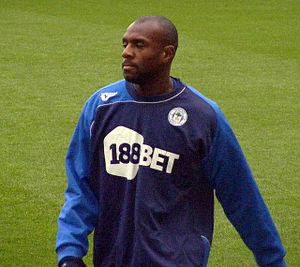
Emmerson Orlando Boyce est un joueur de football barbadien. Il joue au poste de défenseur.